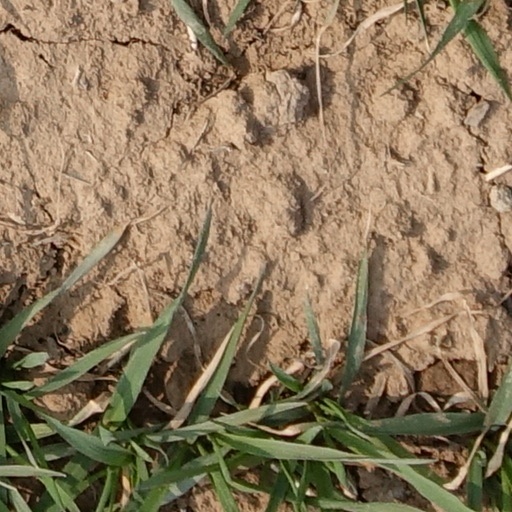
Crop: wheat